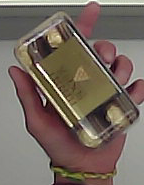
Product: rocher_chocolate